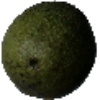
Label: Avocado 1